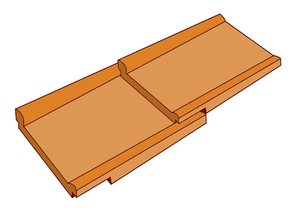
La tegula était dans l'Antiquité une tuile plate qui servait à couvrir les toits, faite ordinairement d'argile cuite au four mais aussi, dans certains bâtiments somptueux, de marbre ou de bronze et quelquefois dorée.